Miguel Maestre

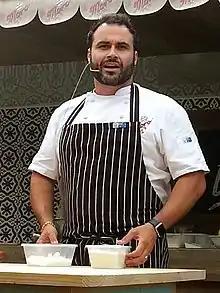
Miguel Maestre at a pop-up food event in Adelaide in March 2016

Miguel Cascales Maestre (born 5 November 1979) is an Australian and Spanish chef, restaurateur, author and television presenter, who is currently the host of Network 10's "Ready Steady Cook Australia," and has co-hosted the lifestyle television series "The Living Room".